Khatt

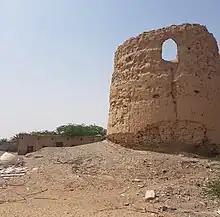
Mud brick watchtower at Khatt, Ras Al Khaimah

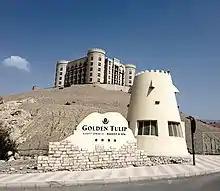
The Golden Tulip Hotel and Spa at Khatt

Khatt is a mountainous village south-east of the city of Ras Al Khaimah, United Arab Emirates. Famous for its hot springs, there is evidence that Khatt has been a site of constant human settlement since the stone age – a record of over 5,000 years of occupation.